Almond chicken

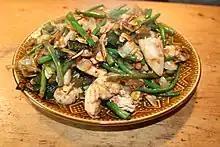

Some variations of almond chicken are prepared in a similar manner to cashew chicken, by stir-frying chicken with almonds and vegetables. This variation is found in the 1917 "Chinese Cook Book" by Shiu Wong Chan, which calls for stir-frying chicken with onions, mushrooms, water chestnuts and celery before coating with "Chinese gravy" and topping with almonds. This is one of the oldest recipes for the dish.